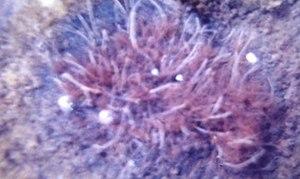
A Blendecques (France), dans le fleuve Aa, dans les années 1985-1990, les sédiments constitués ici principalement des rejets chroniques de 3 papeteries à la station d'épuration de capacité insuffisante et dysfonctionnant, offrent un habitat de choix aux tubifex dans les zones les plus anoxiques (et aussi au chironome plumeux dans les zones moins asphyxiées où l'en trouvait des milliards de larves). Le tubifex est l'un des rares organismes invertébrés (avec une sangsue brune) à survivre dans les sédiments très chargés en matière organique en décomposition et les plus pauvres en oxygène). On les trouve souvent en groupe comme sur cette photo. Si l'eau est un peu moins polluée, on trouve aussi les larves de certains chironomes plumeux
Les tubifex sont de petits vers oligochètes fins, rougeâtres, qui vivent en colonie sur le fond des mares, étangs, cours d'eau lents. Ils constituent des colonies très denses, en taches. En zone tempérée, ils peuvent littéralement tapisser certaines parties des fonds de cours d'eau pollués où on les trouve généralement avec des larves de chironomes et une espèce de sangsue, qui sont les seuls à également supporter des taux d'oxygène très bas et un haut niveau de pollution organique.